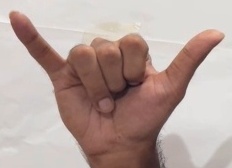
ASL sign: Y